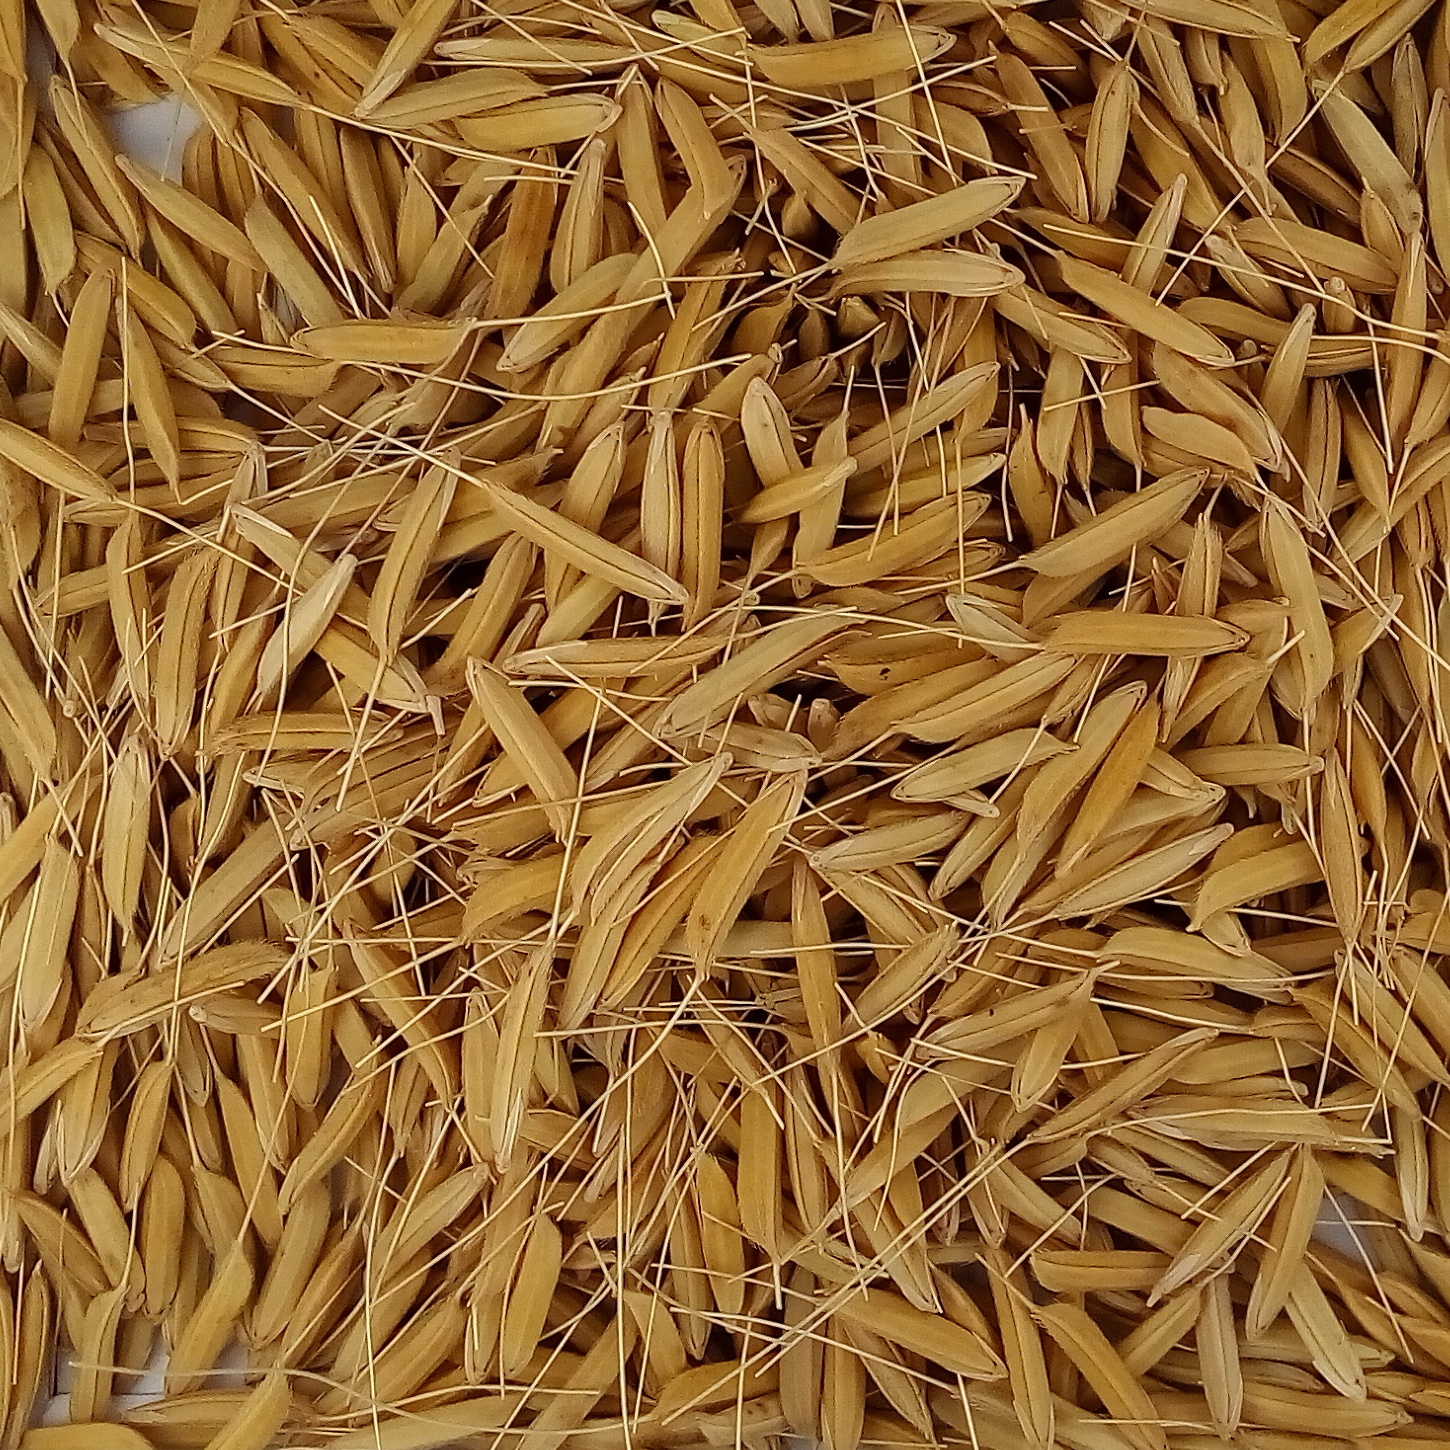
Rice seed variety: 1637